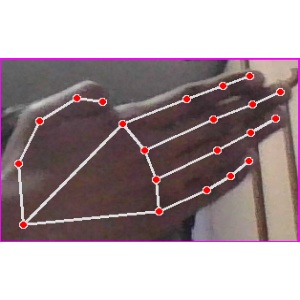
अक्षर: घ